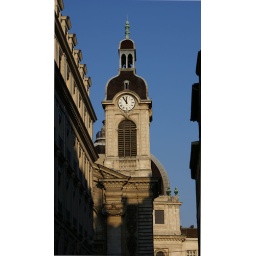
A clock tower in Lyon